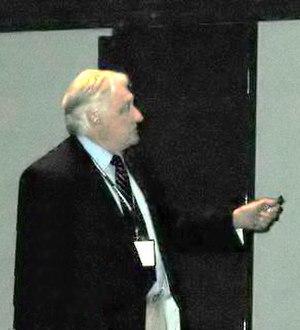
Richard Bader, né le 15 octobre 1931 à Kitchener en Ontario et décédé le 15 janvier 2012 à Burlington en Ontario, professeur de l'Université McMaster, est un chimiste théoricien canadien. Il est particulièrement connu pour avoir développé l'approche Atoms in Molecules, qui consiste à expliquer la chimie - et en particulier des modèles classiques comme le modèle de Lewis - par une approche relevant de la topologie de la fonction de densité électronique dans un espace tridimensionnel.